Lopen Roman Mosaic

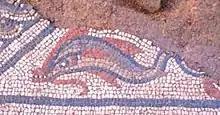
A section of the mosaic

The Lopen Roman Mosaic is a Roman mosaic, probably from a Roman villa, in the village of Lopen, Somerset, England.